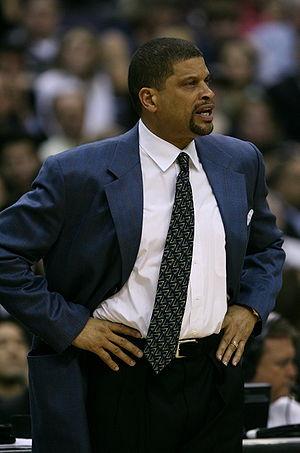
Edward Montgomery « Eddie » Jordan, né le 29 janvier 1955, à Washington, est un joueur et entraîneur américain de basket-ball. Il évoluait au poste d'arrière.